Karl Eikenberry

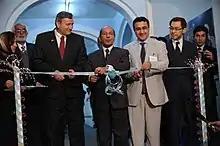
Ambassador Eikenberry with Afghan ministers at the Kabul Museum in March 2011.

In November 2009, Eikenberry sent two classified cables to his superiors in which he assessed the proposed U.S. strategy in Afghanistan. A description of the content of the cables was leaked soon after. In January 2010, the "New York Times" obtained and published the cables, which "show just how strongly the current ambassador feels about President Hamid Karzai and the Afghan government, the state of its military, and the chances that a troop buildup will actually hurt the war effort by making the Karzai government too dependent on the United States." In June 2010, General McChrystal was described in a "Rolling Stone" profile as feeling blindsided by Eikenberry's statements in the leaked cables. On the other hand, Eikenberry is described elsewhere as being frank and vocal about his concerns about the Karzai government as being an unreliable partner for the United States in its efforts in Afghanistan.